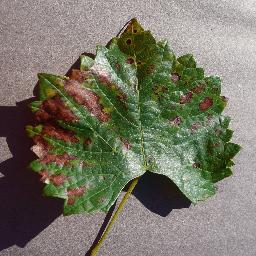
Label: Grape___Esca_(Black_Measles)